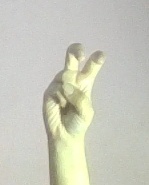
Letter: toot